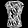
Label: T - shirt / top